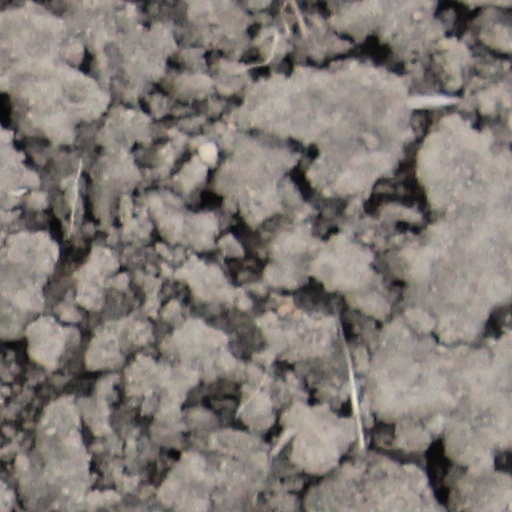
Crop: wheat